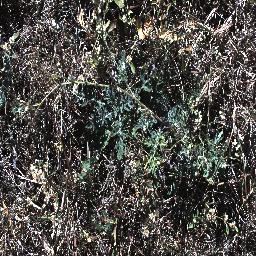
Label: parthenium